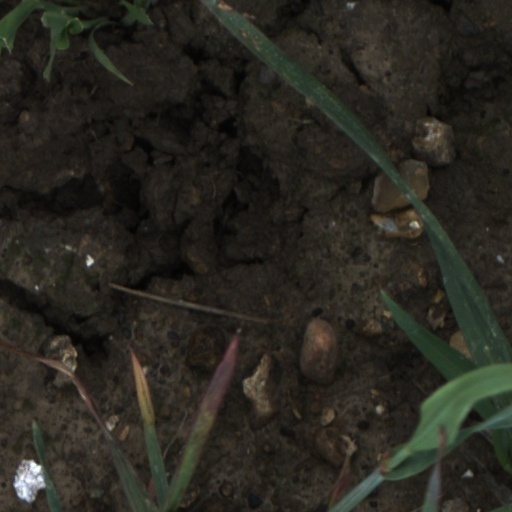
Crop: wheat